Doctor Morelle

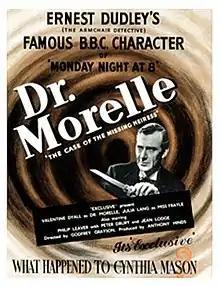

Doctor Morelle (also known as Dr. Morelle: The Case of the Missing Heiress) is a 1949 British second feature ('B') mystery film directed by Godfrey Grayson and starring Valentine Dyall, Julia Lang, Peter Drury and Hugh Griffith. Made by Hammer Films, it was written by Ambrose Grayson and Roy Plomley, based on Wilfred Burr's stage play and Ernest Dudley's long-running BBC radio series, which had originally starred Dennis Arundell and then Heron Carvic.